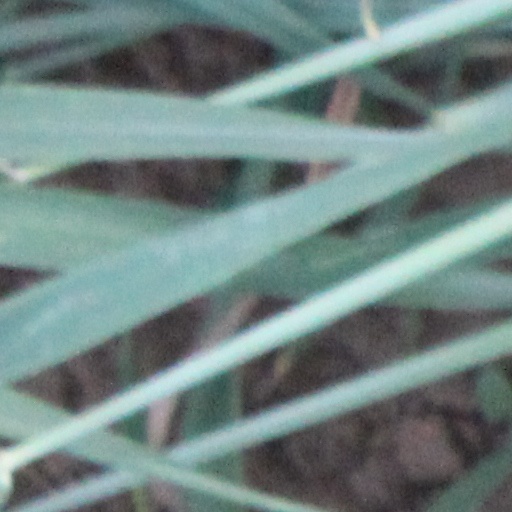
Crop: wheat